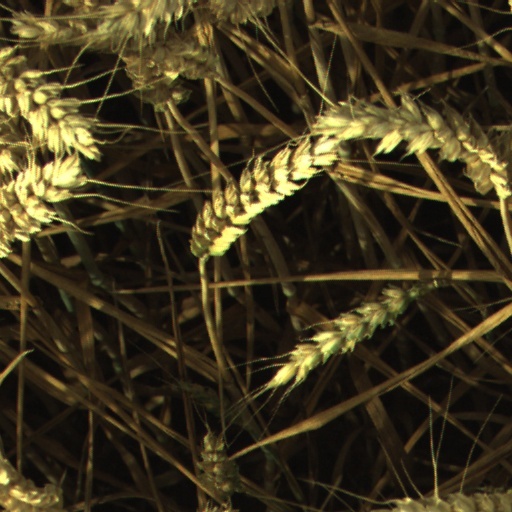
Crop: wheat